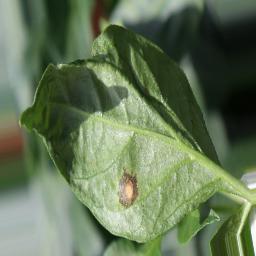
Label: cercospora